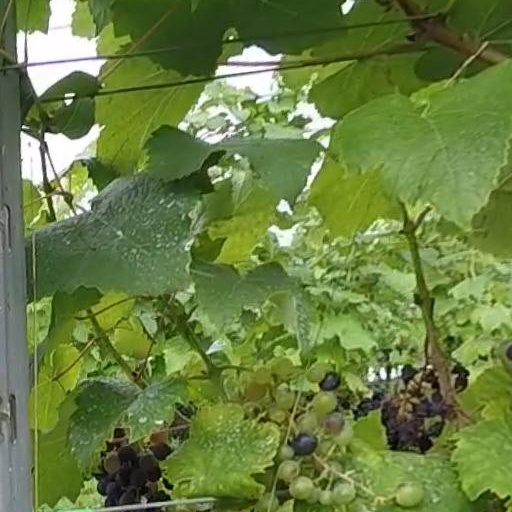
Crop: grape